IHeartMedia

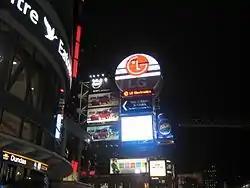
Billboards at Yonge-Dundas Square in Toronto, owned by Clear Channel, in 2005

Clear Channel Outdoor (CCO) is an advertising company that was previously owned by iHeartMedia. In May 2019, it was spun out from iHeartMedia as part of its exit from bankruptcy.